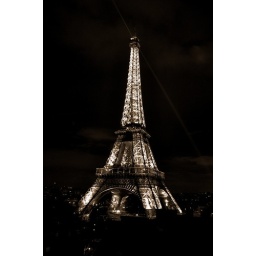
Eithel Tower at night in black and white